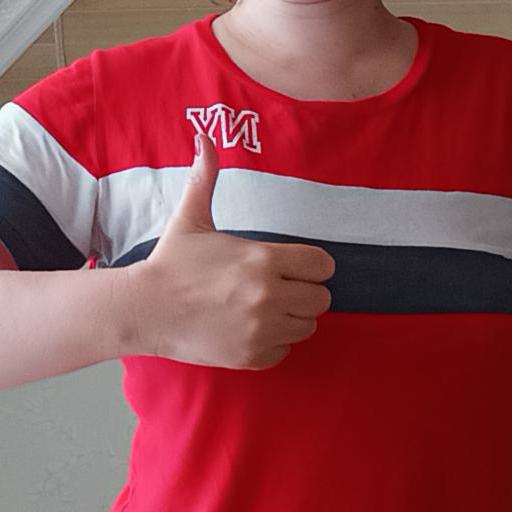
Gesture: like